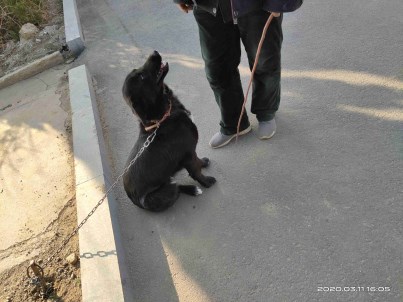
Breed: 3336-n000121-chinese_rural_dog